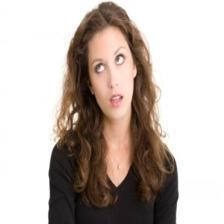
Image emotion (VAD): valence: -0.2, arousal: 0.6, dominance: 0.2
Candidate emotion words:
frantically — valence: -0.25, arousal: 0.796, dominance: 0.47
giddy — valence: -0.124, arousal: 0.694, dominance: 0.222
exhilarated — valence: 0.78, arousal: 0.926, dominance: 0.518
anticipating — valence: 0.244, arousal: -0.062, dominance: 0.334
Best matching emotion: giddy